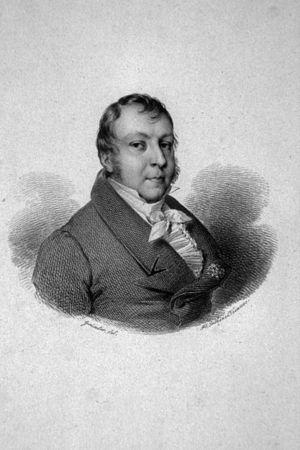
Johann Nepomuk Hummel est un compositeur autrichien, élève de Mozart, de Haydn et de Salieri. Il est considéré comme l'un des meilleurs pianistes de concert d'Europe de son temps. Principalement reconnu pour ses concertos pour piano et trompette, il a consacré l'essentiel de son activité à des pièces pour le piano. En parallèle de Beethoven, dont il est le contemporain, sa musique se classe à la jonction entre le classicisme et le romantisme.